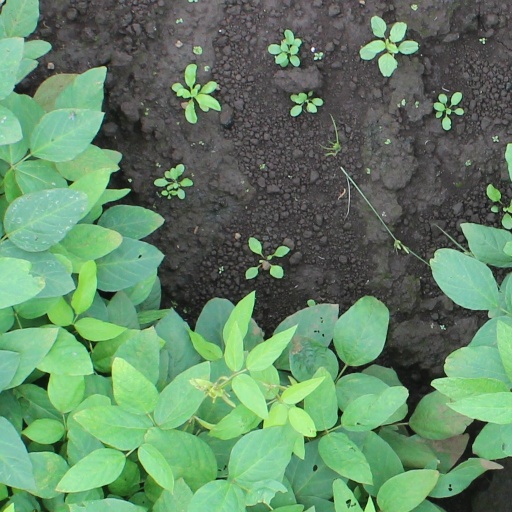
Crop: soybean